Charles George Gordon

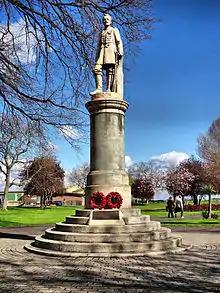
General Charles George Gordon Statue in Gravesend

The manner of Gordon's death is uncertain, but it was romanticised in a popular painting by George William Joy — "General Gordon's Last Stand" (1893, currently in the Leeds City Art Gallery), and again in the film "Khartoum" (1966) with Charlton Heston as Gordon. The most popular account of Gordon's death was that he put on his ceremonial gold-braided blue uniform of the Governor-General together with the Pasha's red fez and that he went out unarmed, except with his rattan cane, to be cut down by the "Ansar". This account was very popular with the British press as it contained much Christian imagery with Gordon as a Christlike figure dying passively for the sins of all humanity.